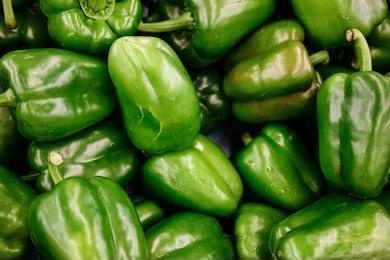
Label: capsicum